Momodou Malcolm Jallow

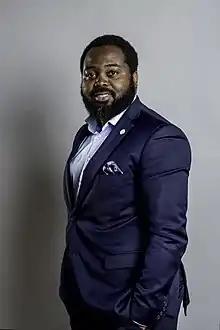
Jallow in 2018.

Momodou Malcolm Jallow (born 11 October 1975) is a Gambian-born Swedish politician. He has been a regular Member of Parliament since 2017, elected for Malmö Municipality constituency.